Warner Bros. Movie World

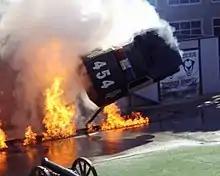
An exploding police car elevated by a cantilever during a performance of Police Academy Stunt Show.

Reviewing soon after the park's 1991 opening, "The Sydney Morning Herald" Andrew Conway highlighted its emphasis on experiences that captured the "magic world of movies" over thrill rides. He considered Police Academy Stunt Show the standout among several well-themed attractions, but felt the park lacked the scale and grandeur of American influences Disneyland and Universal Studios. He said that "if you've been to the mega-parks of the United States, Movie World may well disappoint" but it nonetheless offered great family entertainment. Guest exit surveys during opening year signalled highly positive public reception, with around 95% of respondents rating their experience as "excellent". In 1993, "The Sydney Morning Herald"s Robyn Willis praised the breadth of a day's entertainment but cautioned its high cost. At the 1994 Australian Tourism Award, it won the "Major Tourist Attraction" category. The 1998 awards saw Village win the "Tourism Marketing and Promotional Campaigns" category.